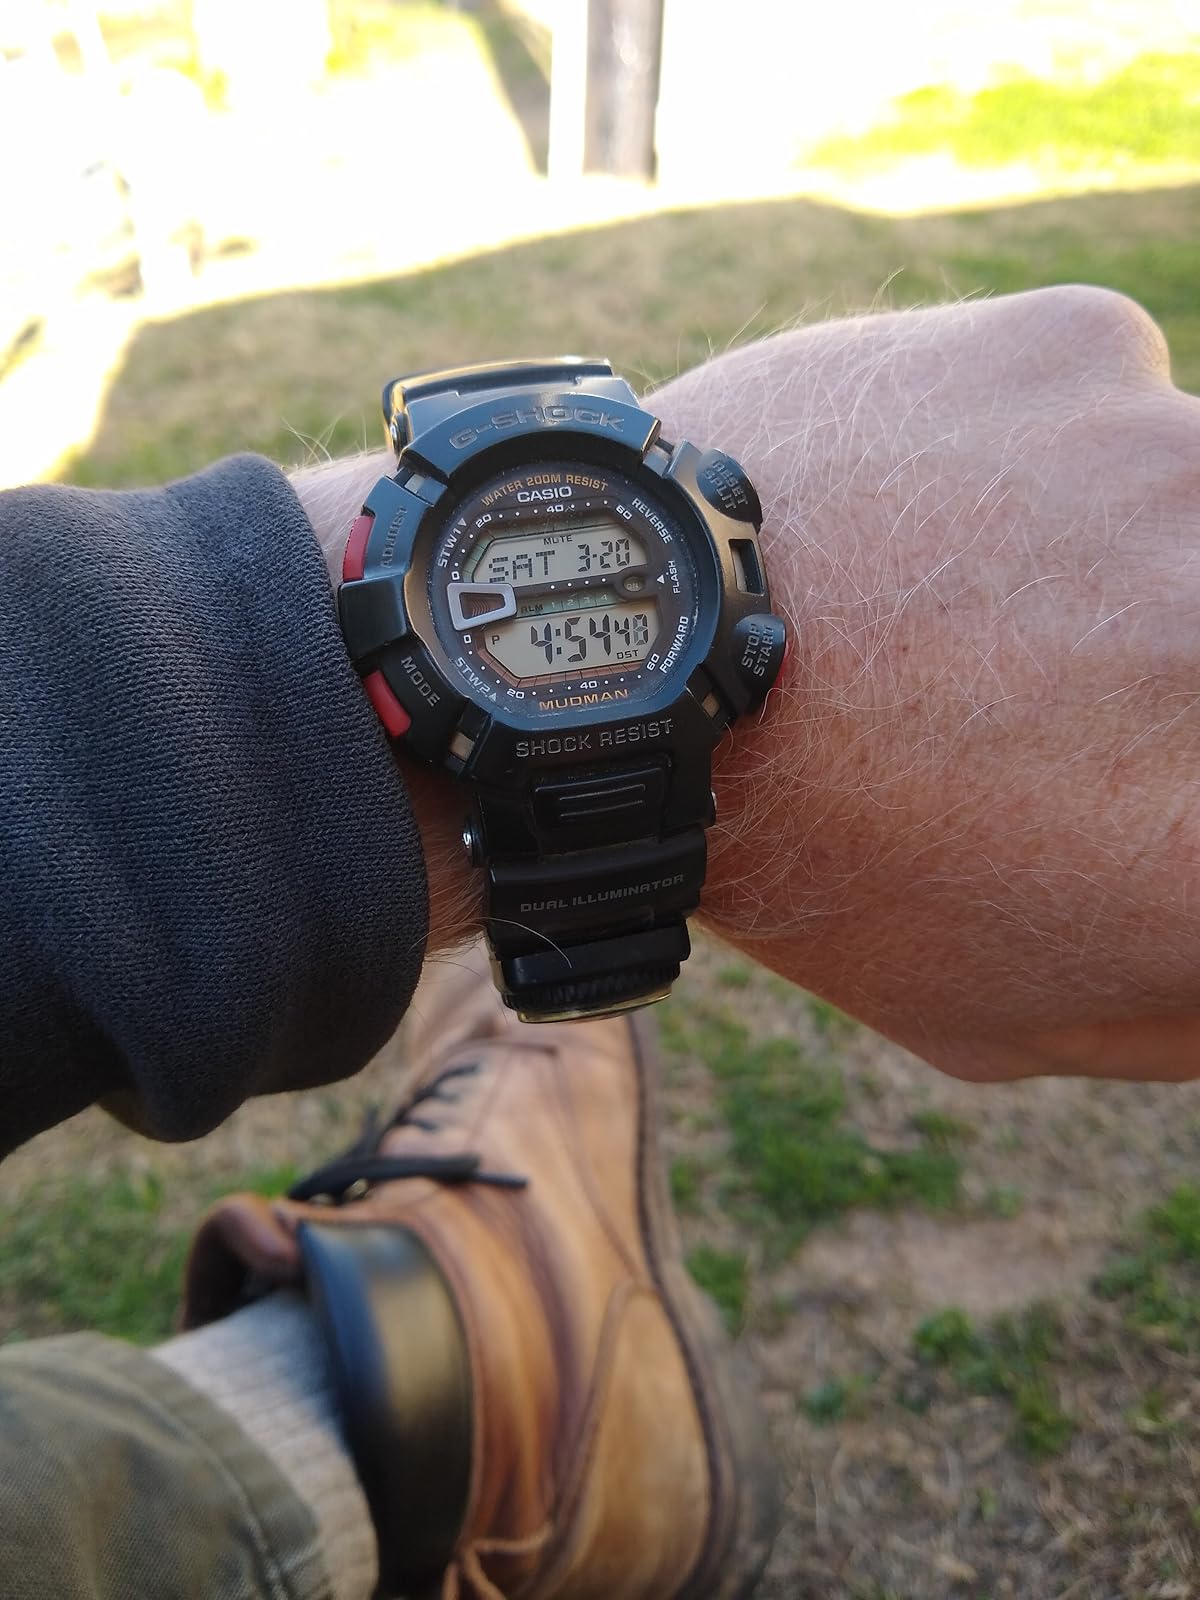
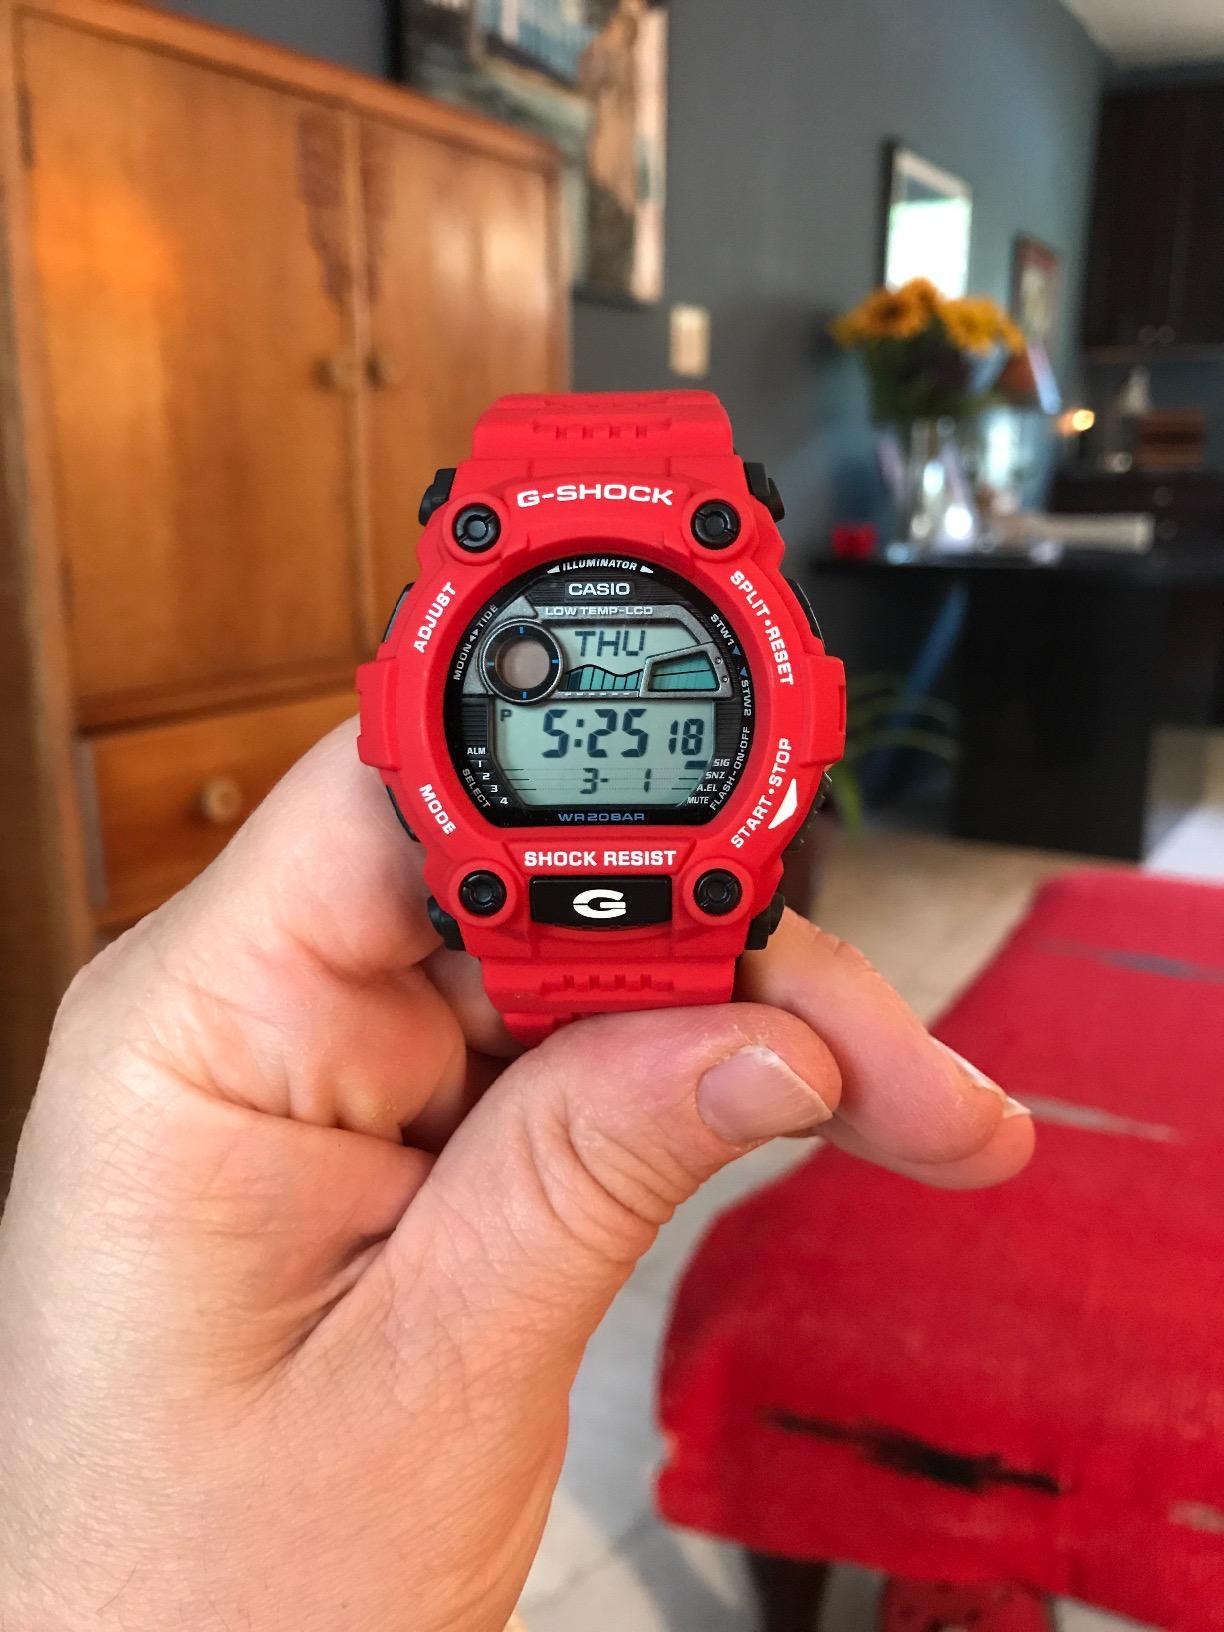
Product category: accessories_watch
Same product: no